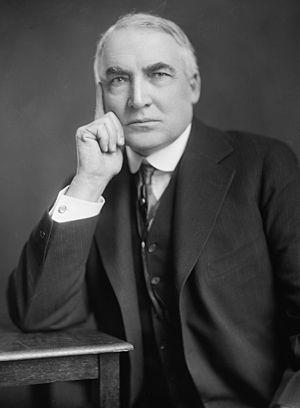
Le gouverneur général des Philippines exerce le pouvoir exécutif durant les deux grandes périodes de colonisation des Philippines, d'abord par le Royaume d'Espagne de 1565 à 1898, puis par les États-Unis de 1898 à 1946. Il représente aussi le roi d'Espagne puis le gouvernement américain sur l'archipel.
Le lieutenant-gouverneur de l'État américain de l'Ohio est la première personne dans l'ordre du succession de la branche exécutive de l'Ohio après le gouverneur. Cette fonction apparaît en 1852, à la suite de la ratification de la Constitution de l'Ohio de 1851. Le mandat électif initial était de deux ans, mais à la suite d'un amendement passé en 1954, la durée du mandat a été portée à quatre ans. Le lieutenant-gouverneur accède au poste de gouverneur si celui-ci démissionne, décède, est incapable ou fait l'objet d'un impeachment.
Warren Gamaliel Harding, né le 2 novembre 1865 dans le comté de Morrow et mort le 2 août 1923 à San Francisco, est un homme d'État américain. Il est le 29ᵉ président des États-Unis, du 4 mars 1921 à sa mort.